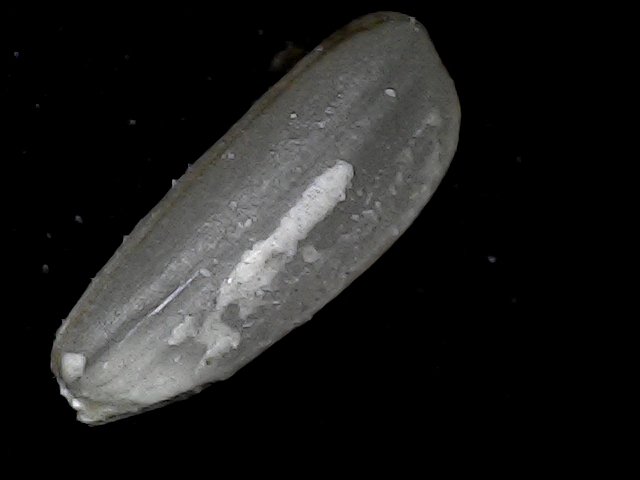
Rice variety: BD79